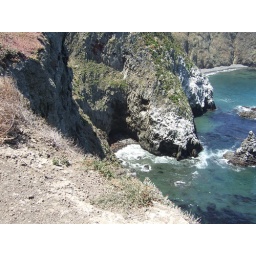
June 7, 2008. Sea lions on beach and in the water